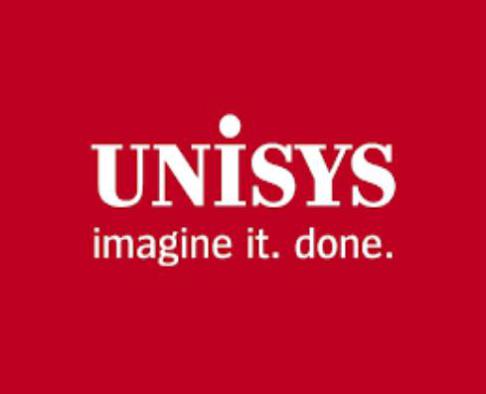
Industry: Others